Abd al-Hosayn Ayati

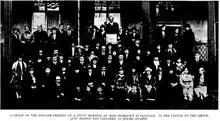
Avarih during his Missionary Journey in England

Ayati then left England for Cairo to print his two volume work on the history of the Baháʼí faith called "al-Kawakib al-durriya". According to Shoghi Effendi this work was "the most comprehensive and reliable history of the Movement yet published" and " the most graphic, the most reliable and comprehensive of its kind in Bahai literature" and was labelled as the "great history of the Baháʼí cause" by the Baháʼí magazine, Star of the West. According to Encyclopaedia Iranica it "is still one of the major works on the subject."